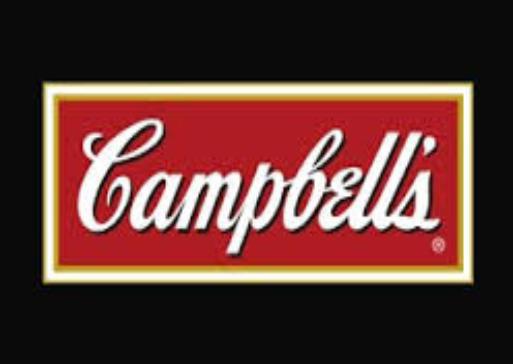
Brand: Campbells
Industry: Food